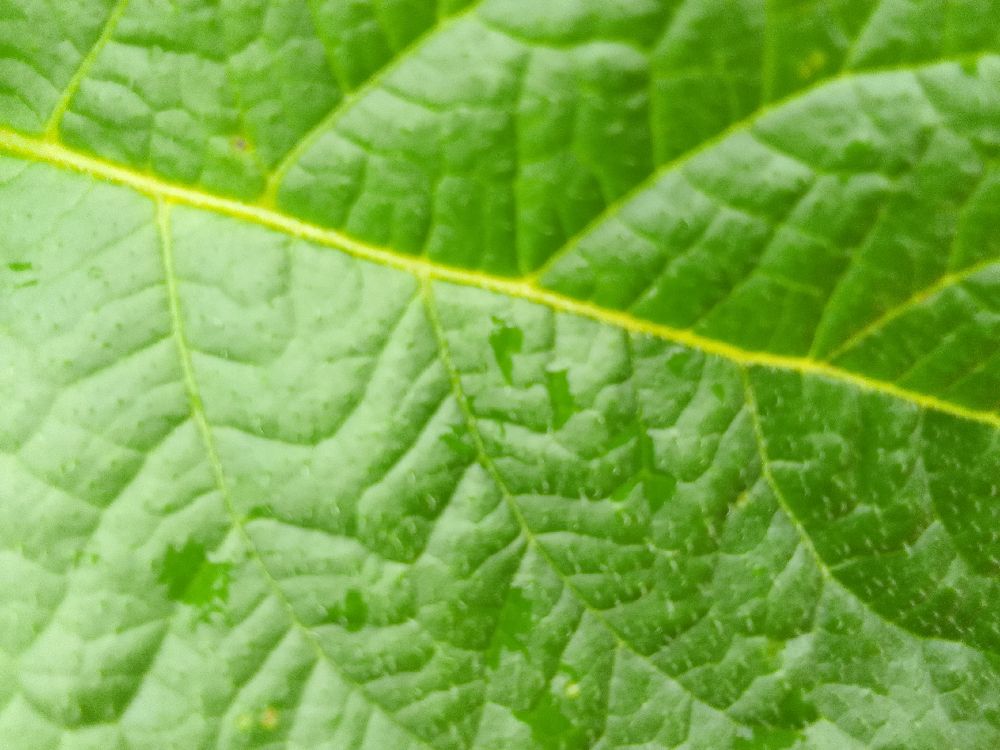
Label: Healthy